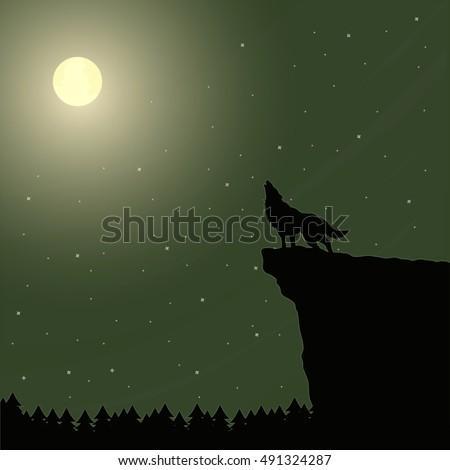
vector illustration of a wolf howling at the moon .